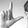
ASL letter: L